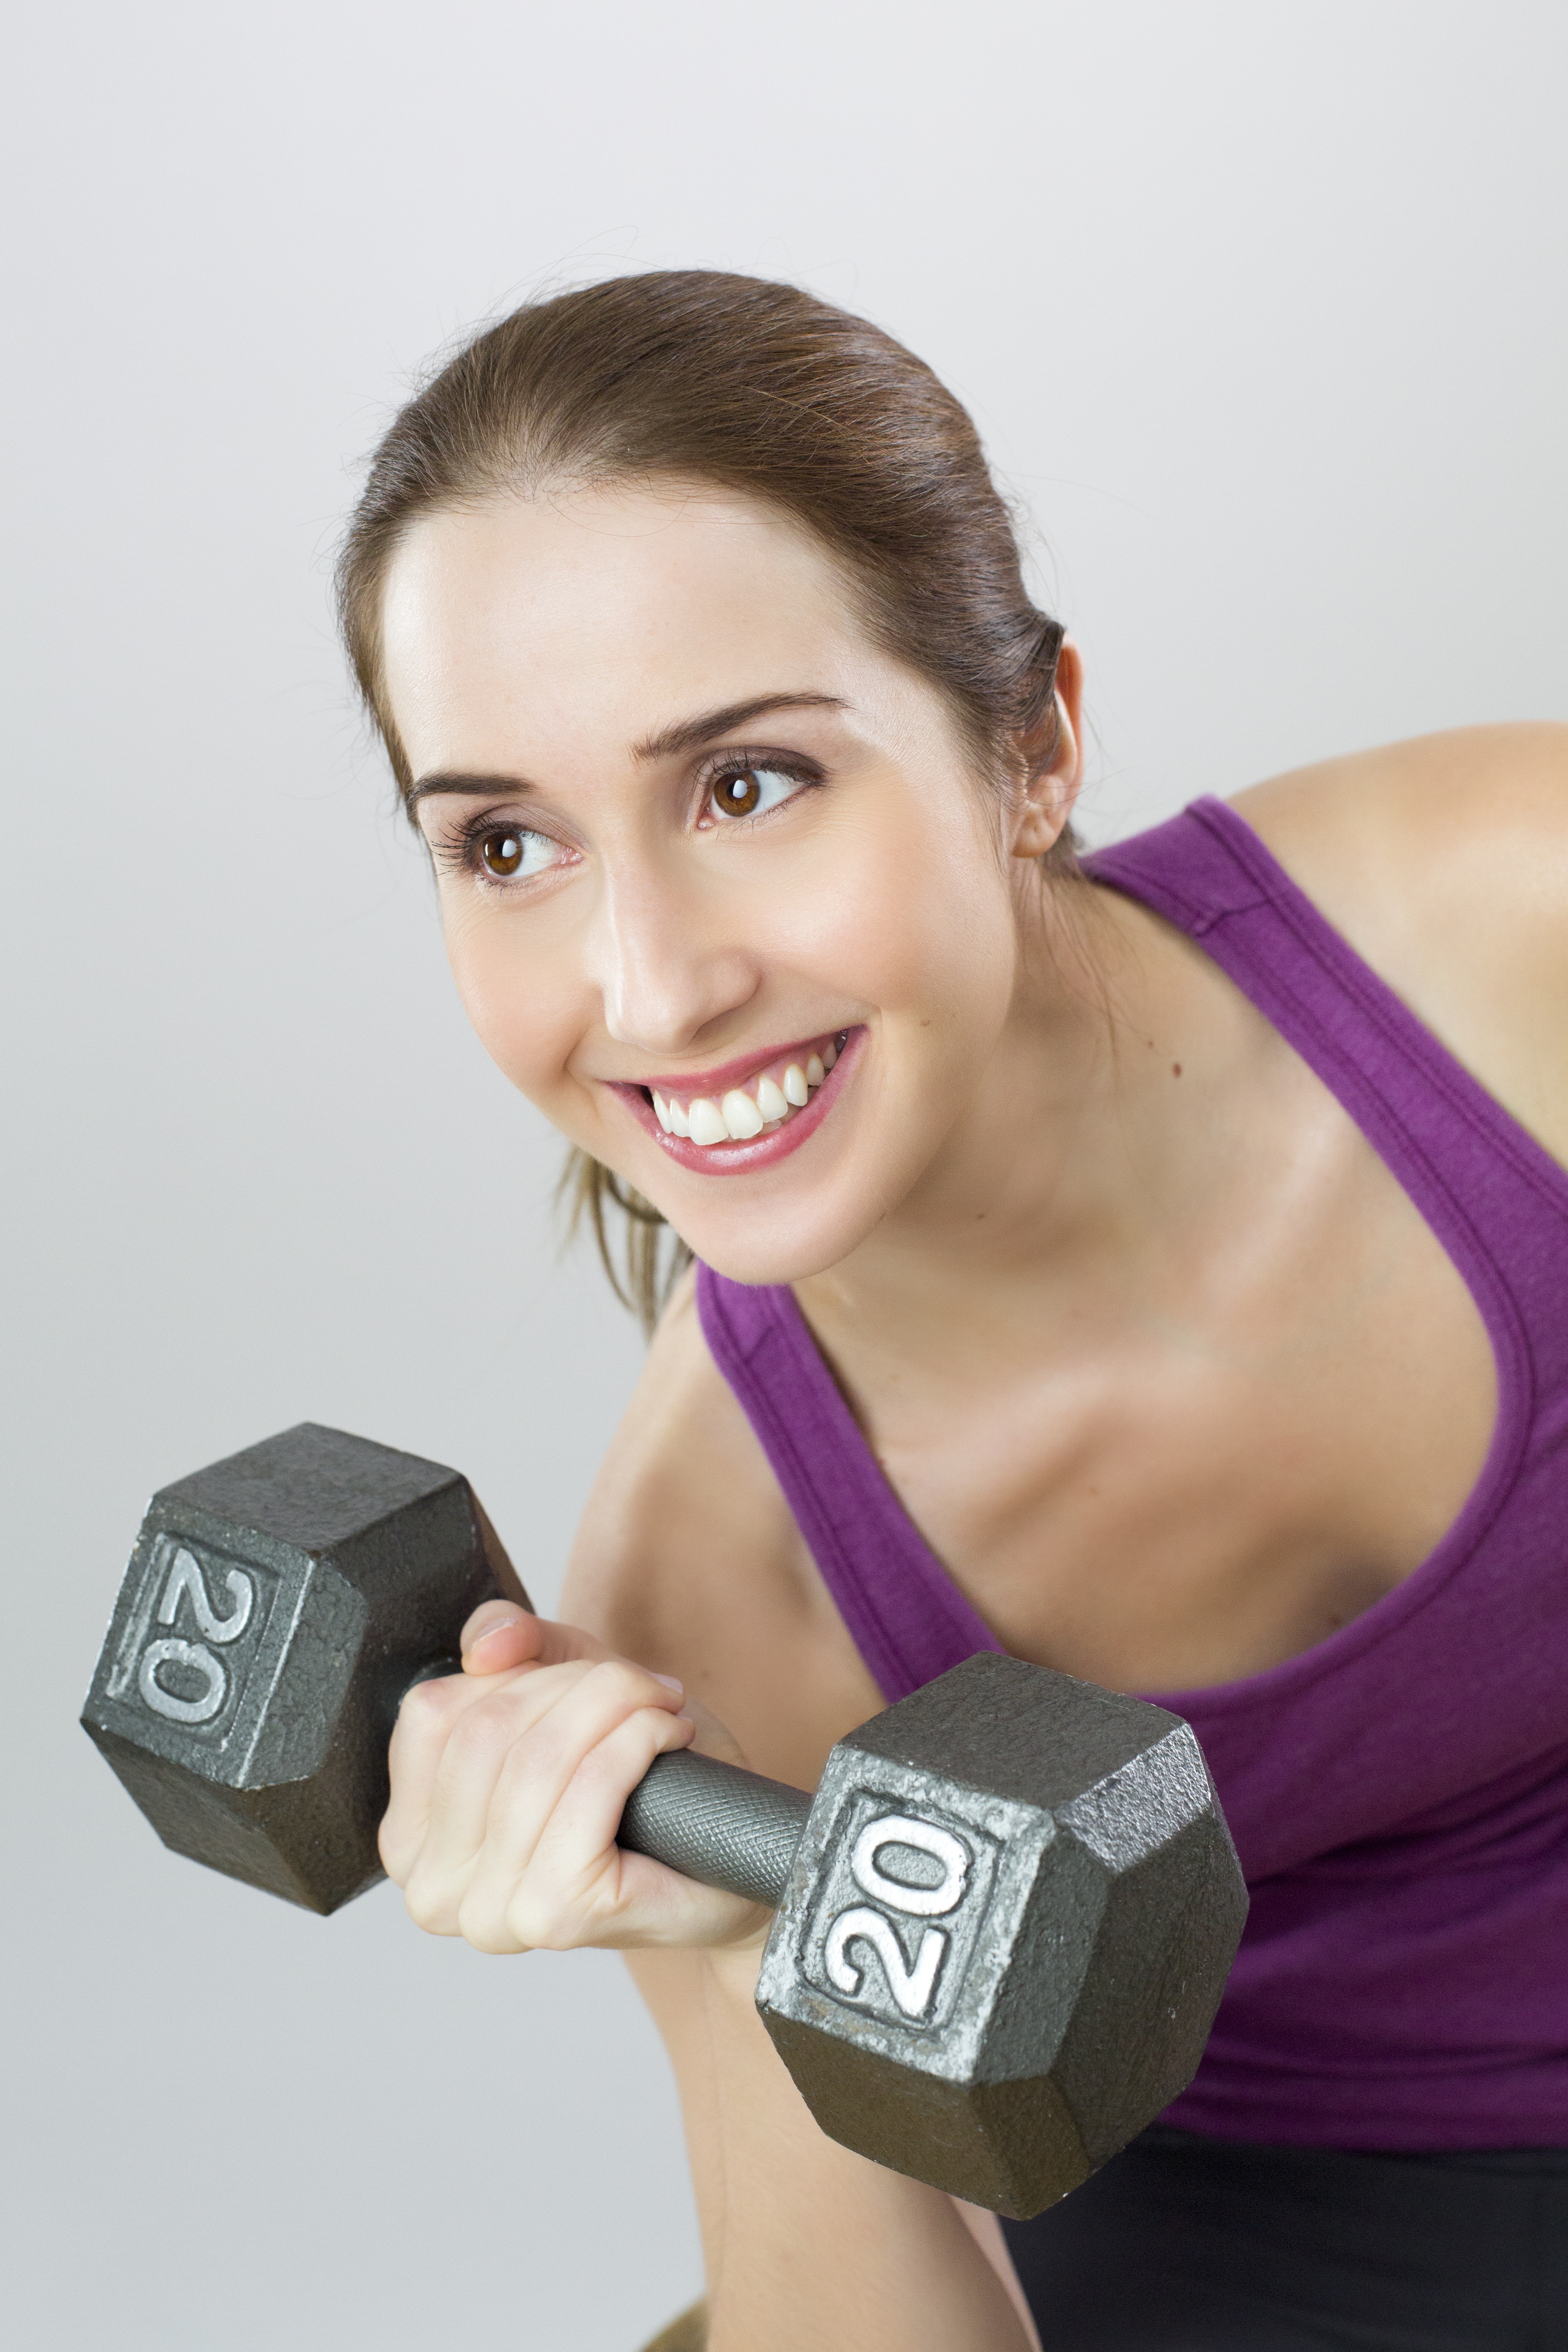
hand, woman, sport, female, leg, model, finger, exercise, arm, fitness, smile, muscle, chest, human body, neck, dumbbell, organ, heavy, abdomen, photo shoot, brassiere, fitness studio, active undergarment